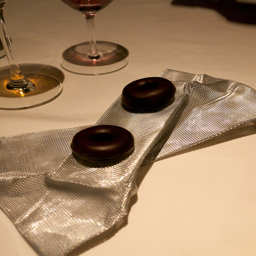
A couple of chocolate donuts sitting on top of a table.
Two donuts on a fancily set up table with some wine.
Two chocolate donuts sit on a silver scrap of cloth, beside wine glasses on coasters.
A table showing two deserts and drinks on top.
two doughnuts sit on the cloth covered stand on the table.